Shaun Burgoyne

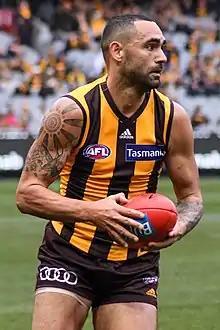
Burgoyne playing for Hawthorn in August 2018

Shaun Playford Burgoyne (born 21 October 1982) is a former Australian rules footballer who played for the Port Adelaide Football Club and Hawthorn Football Club in the Australian Football League (AFL).